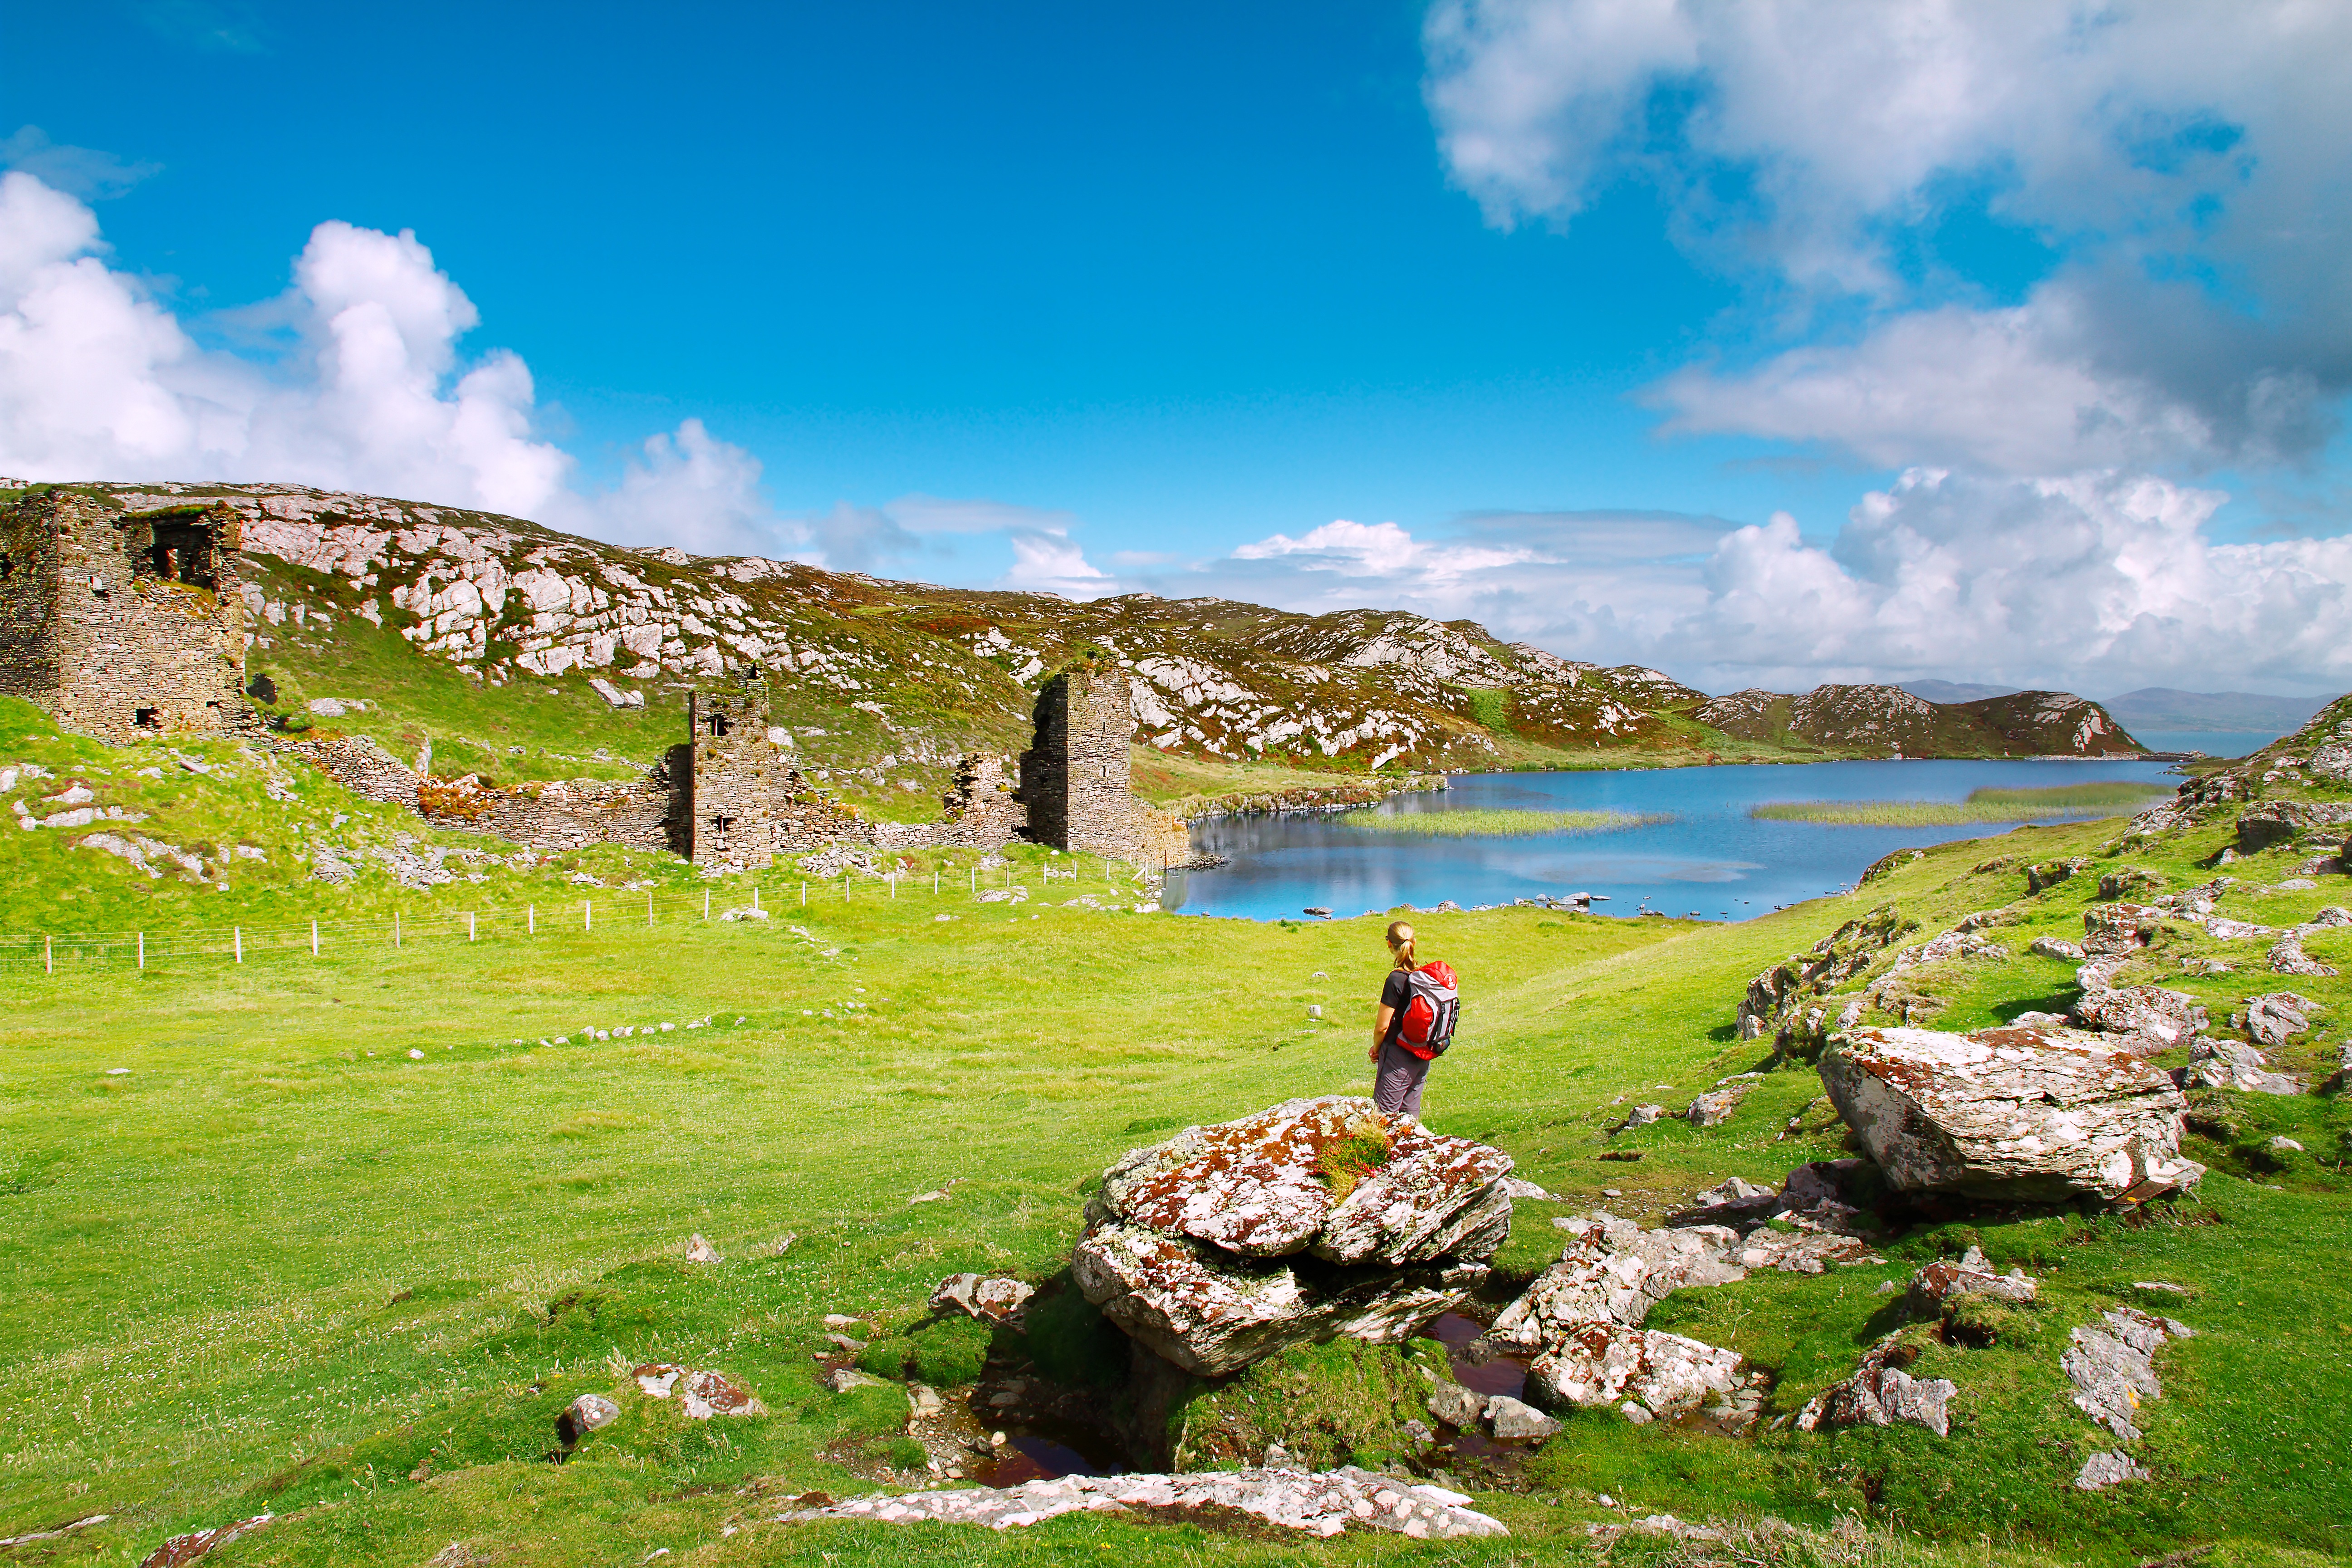
landscape, sea, coast, nature, rock, mountain, sky, meadow, hill, shore, lake, valley, mountain range, summer, vacation, travel, cliff, hike, holiday, bay, highland, terrain, alps, plateau, ireland, mood, loch, highlands, rural area, mountainous landforms